Trial and Error (1997 film)

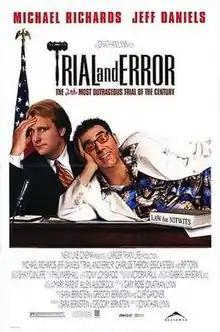
Theatrical release poster

Trial and Error is a 1997 American comedy film directed by Jonathan Lynn and starring Michael Richards, Jeff Daniels, and Charlize Theron. The film's plot concerns an attorney and his actor friend, who takes his place in court to defend his boss's hopelessly guilty relative.